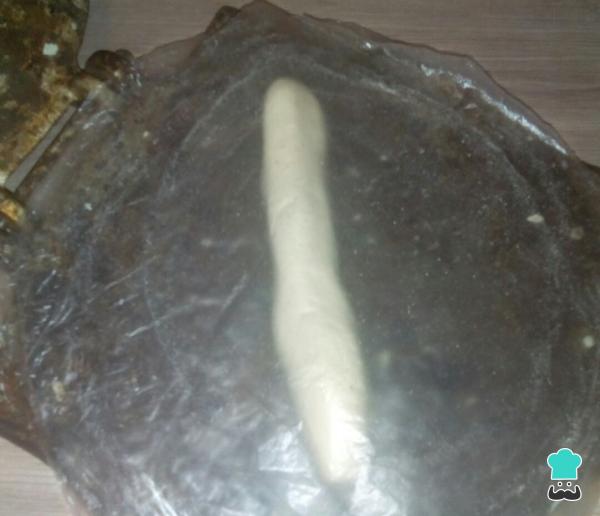
Hacer una pequeña tira de masa de sopes mexicanos como la de la fotografía.